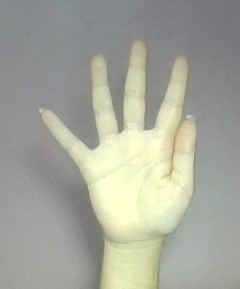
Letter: sheen